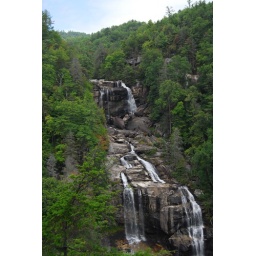
white water falls in N.C.